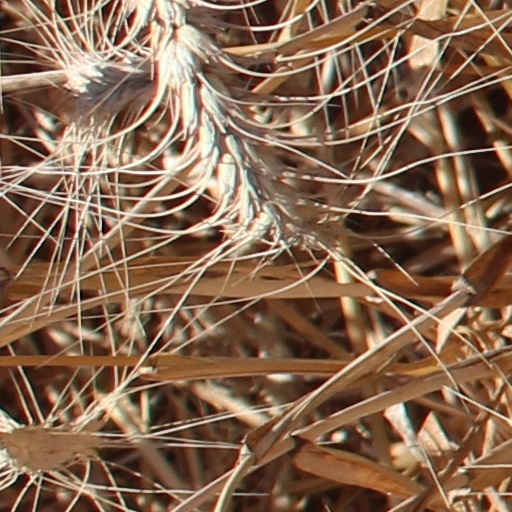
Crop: wheat